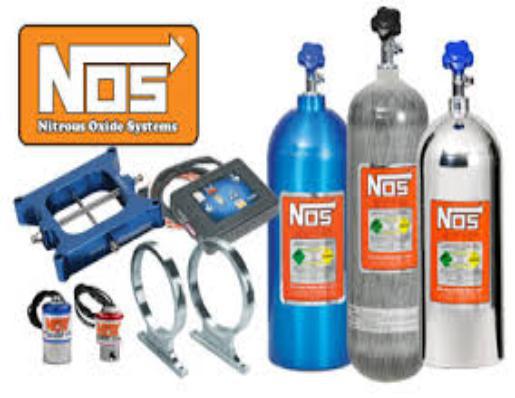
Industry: Others